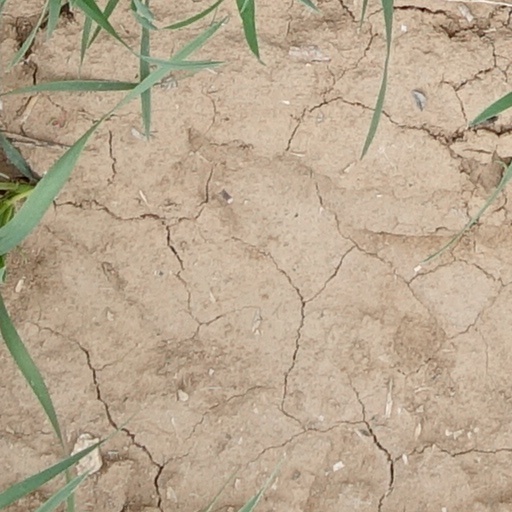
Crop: wheat